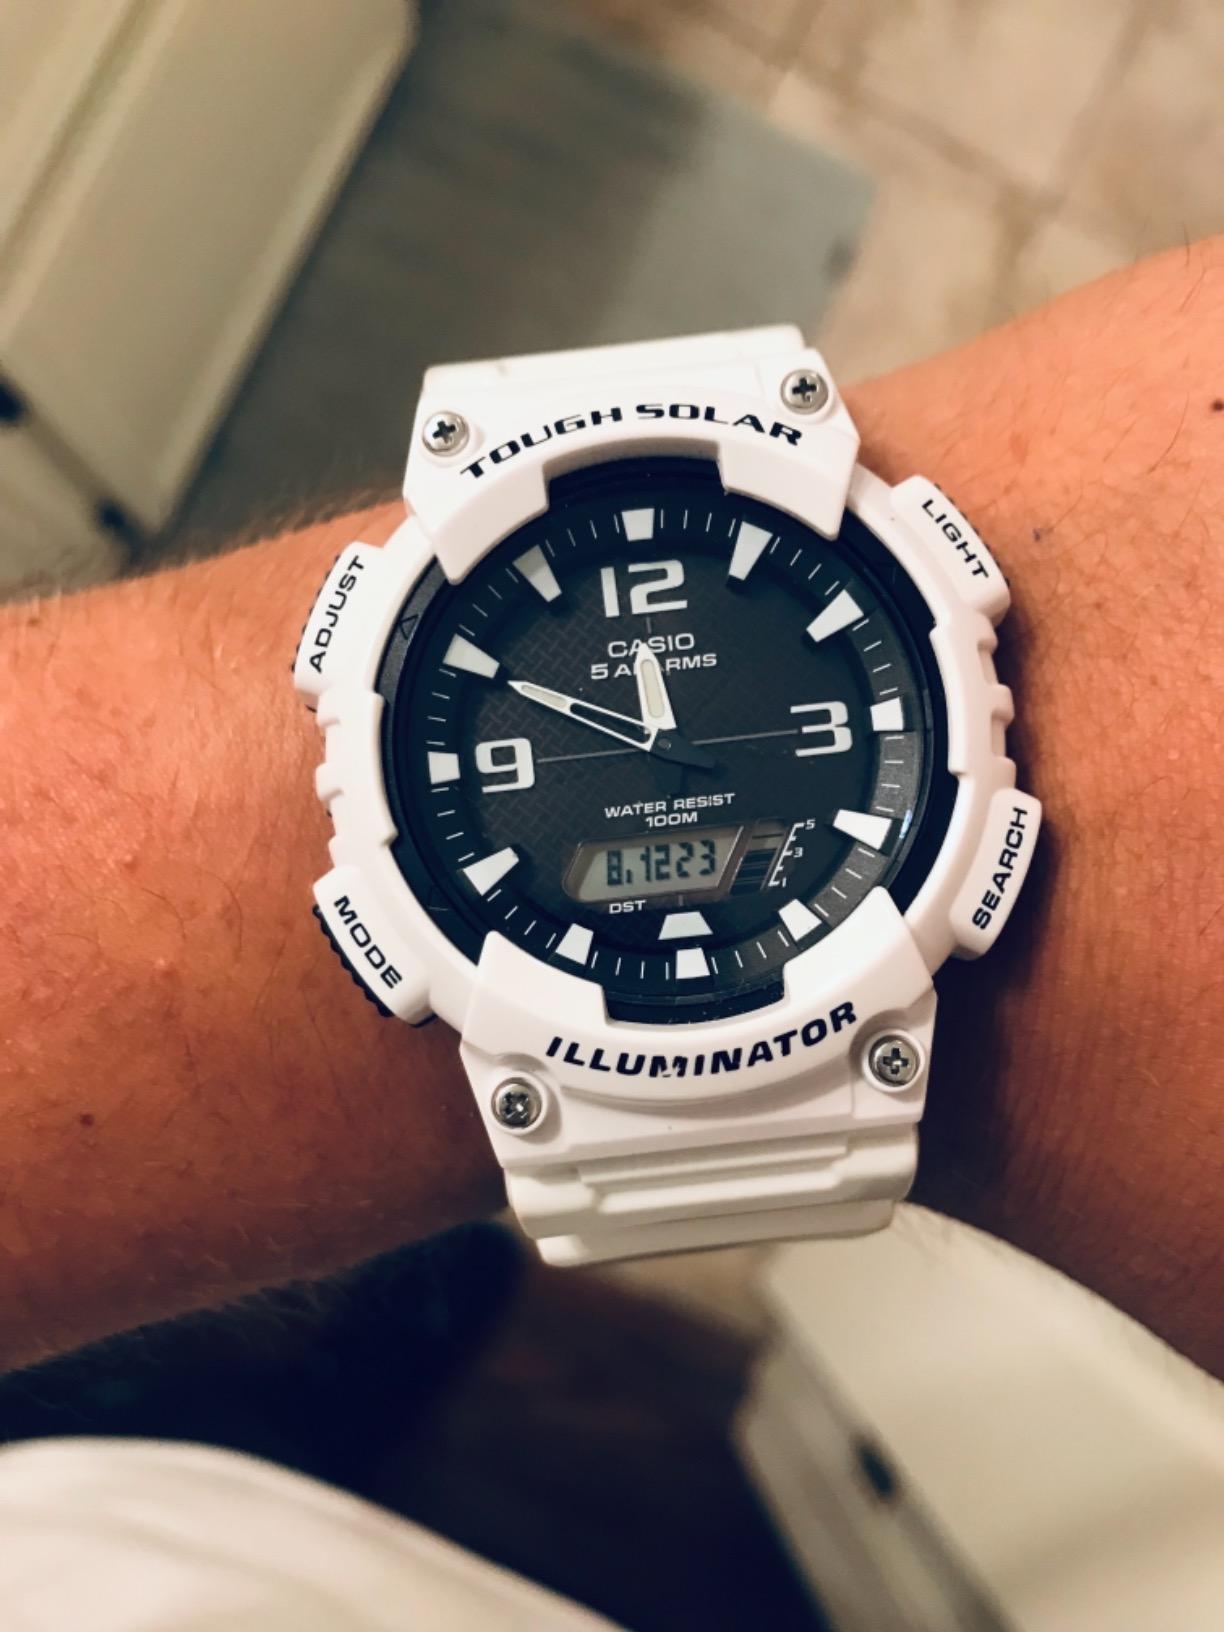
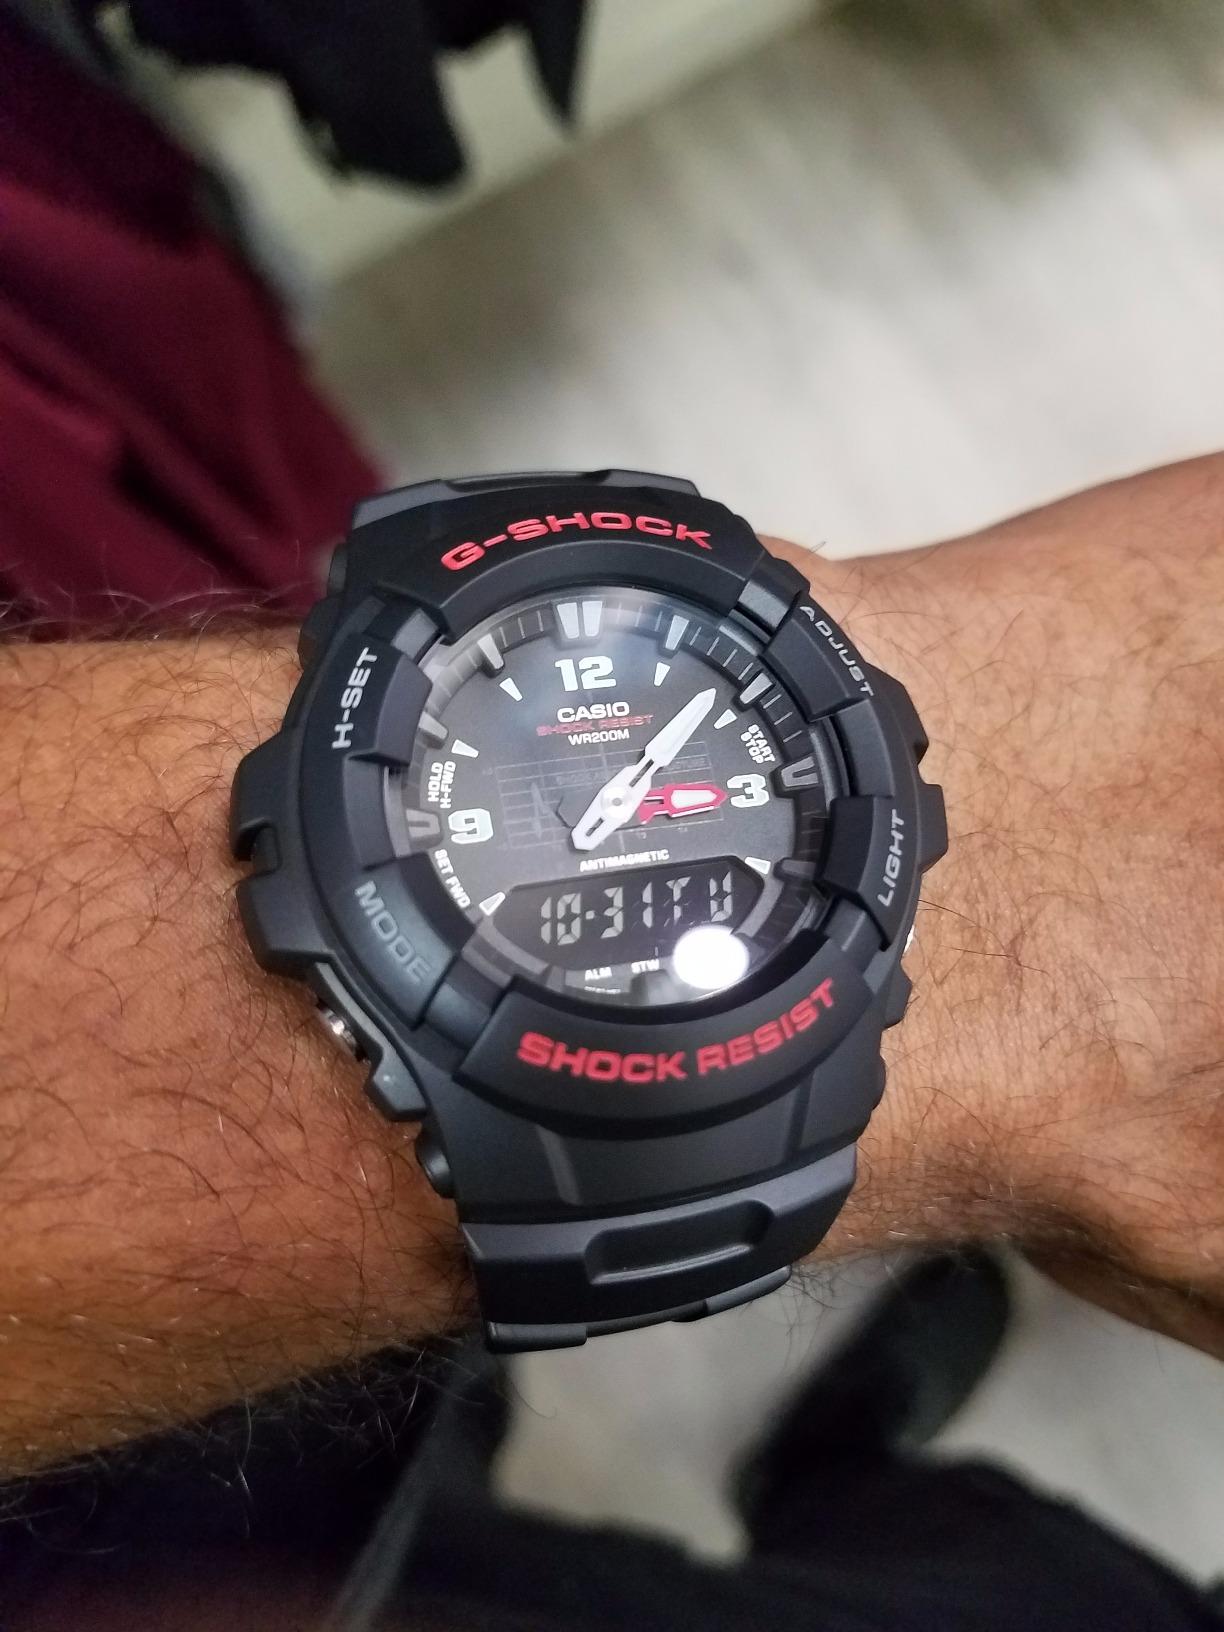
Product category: accessories_watch
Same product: no